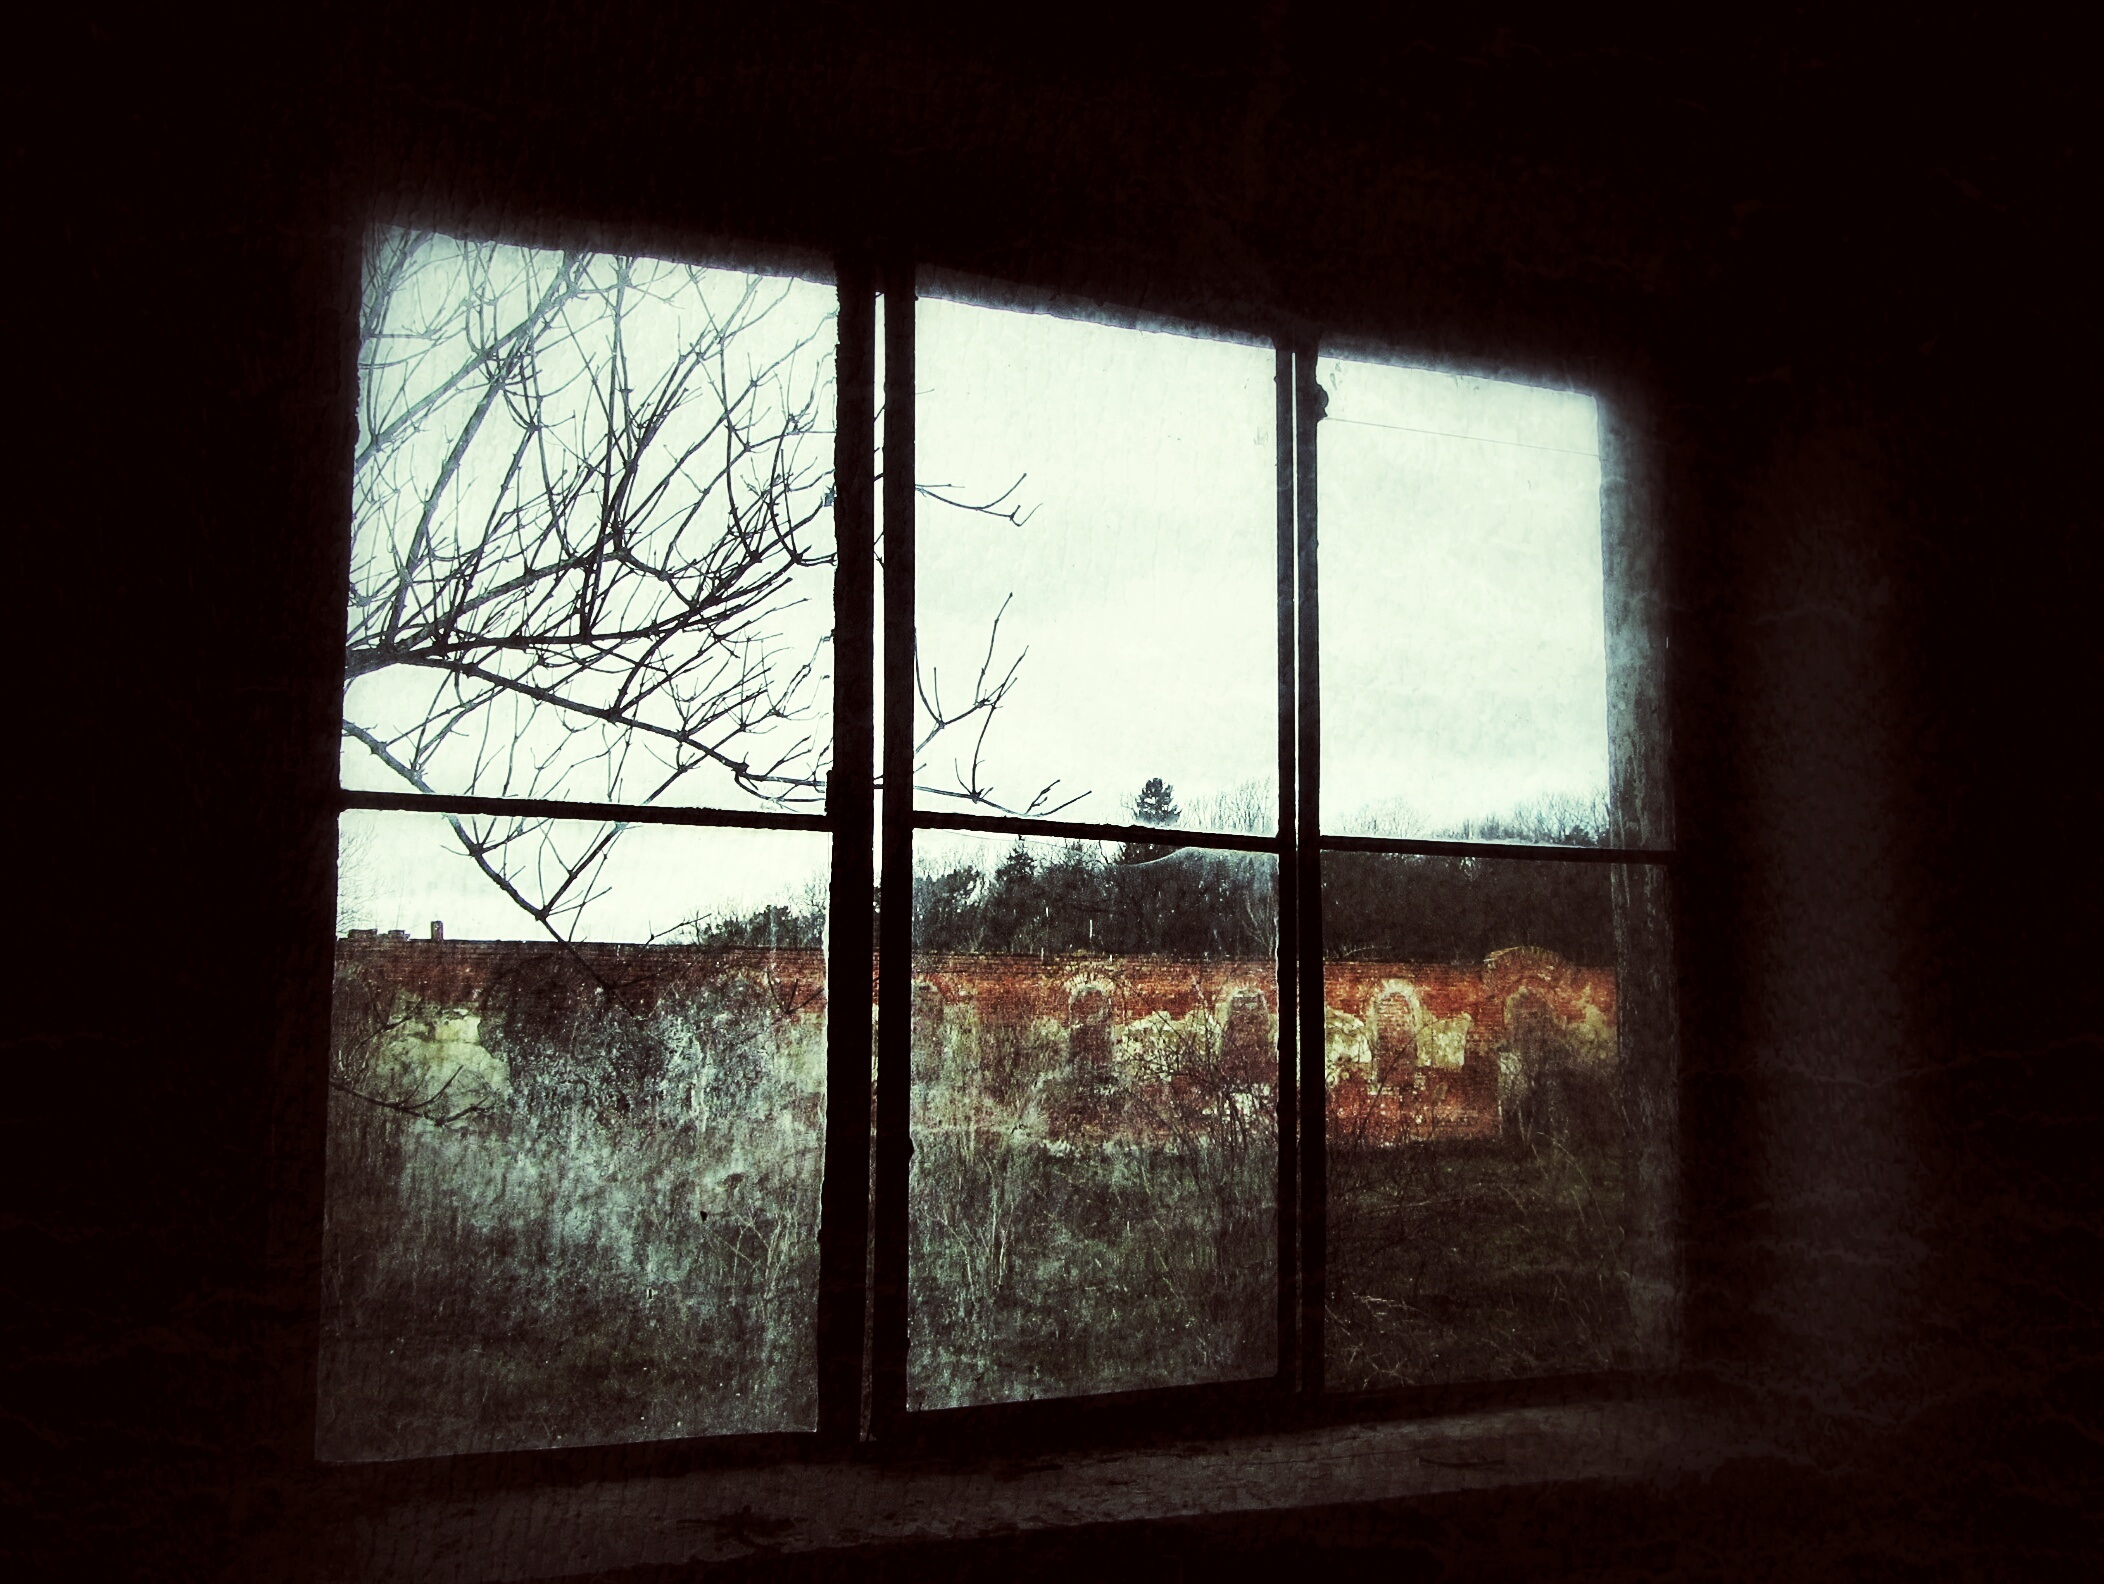
light, wood, sunlight, texture, window, glass, wall, reflection, color, shadow, darkness, interior design, symmetry, shape, modern art, window covering